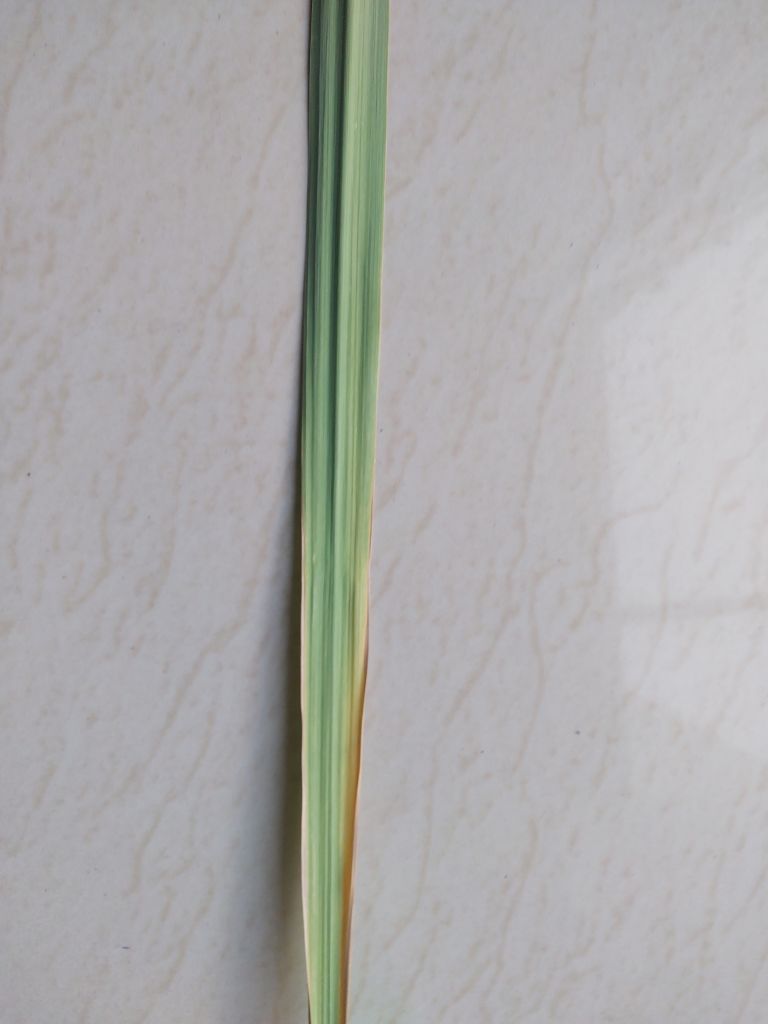
Label: Viral Disease